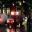
Label: ambulance